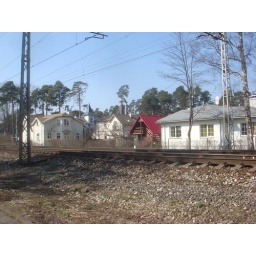
red house by tracks